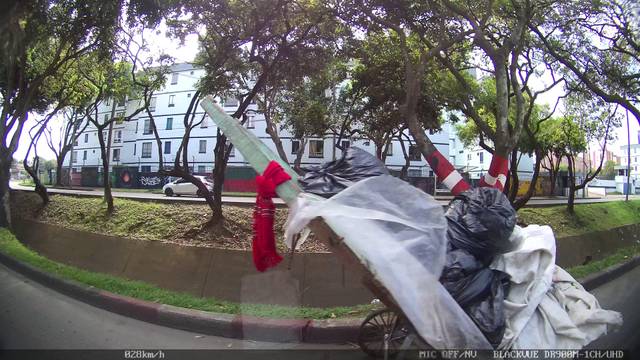
Region: Colombia
Coordinates: 3.415, -76.555